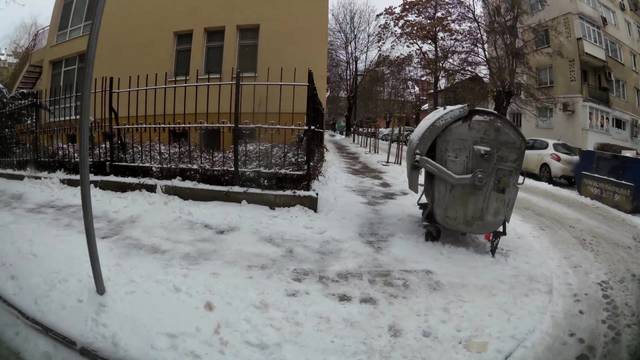
Region: Bulgaria
Coordinates: 42.698, 23.35